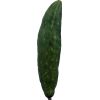
Label: Cucumber 3